Thomas T. Munford

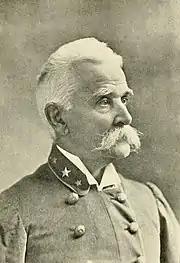
Thomas T. Munford

Munford was born in Richmond, Virginia, to Colonel George Wythe Munford and Lucy Singleton Taylor. He was descended from Lewis Dyve who fought in the English Civil War. On July 30, 1849, Munford enrolled at Virginia Military Institute and was graduated in July 1852, standing 14th in a class of 24. He married Elizabeth Henrietta Tayloe, daughter of Mary Langhorne and George Plater Tayloe, in 1853. Prior to the Civil War, Munford was a cotton planter in Mississippi and farmer in Bedford County, Virginia.